Pierre Savorgnan de Brazza

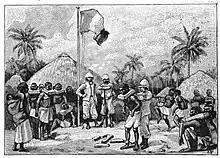
Brazza frees slaves in a village in Congo

In this expedition, which lasted from 1875 to 1878, 'armed' only with cotton textiles and tools to use for barter, and accompanied by a medical doctor, Noel Ballay, a naturalist, Alfred Marche, his assistant, Victor Hamon, twelve Senegalese laptots, four Gabonese interpreters and his cook, Chico, the explorer made his way deep inland where no other European had ventured because of the river dwellers' resistance. But Brazza's lack of fear and peaceful demeanor gained him the trust of the people encountered. Upon his return to Paris he was fêted as a celebrity in the French press and was courted by the French political elite as the man to advance their imperialist ambitions in Africa.